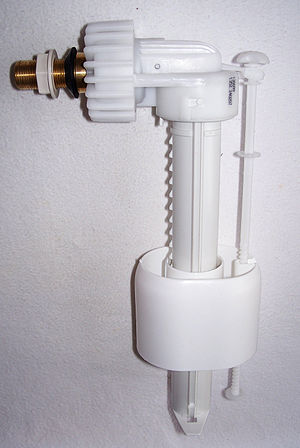
Svømmerventil
Svømmerventil til toilet.
Svømmerventil er en ventil der lukker ved en bestemt vandstand. Svømmerventiler benyttes ved tilløbet til toiletters cisterne, hvor ventilen sørger for at fylde cisterne indtil vandet når en indstillet vandstand.